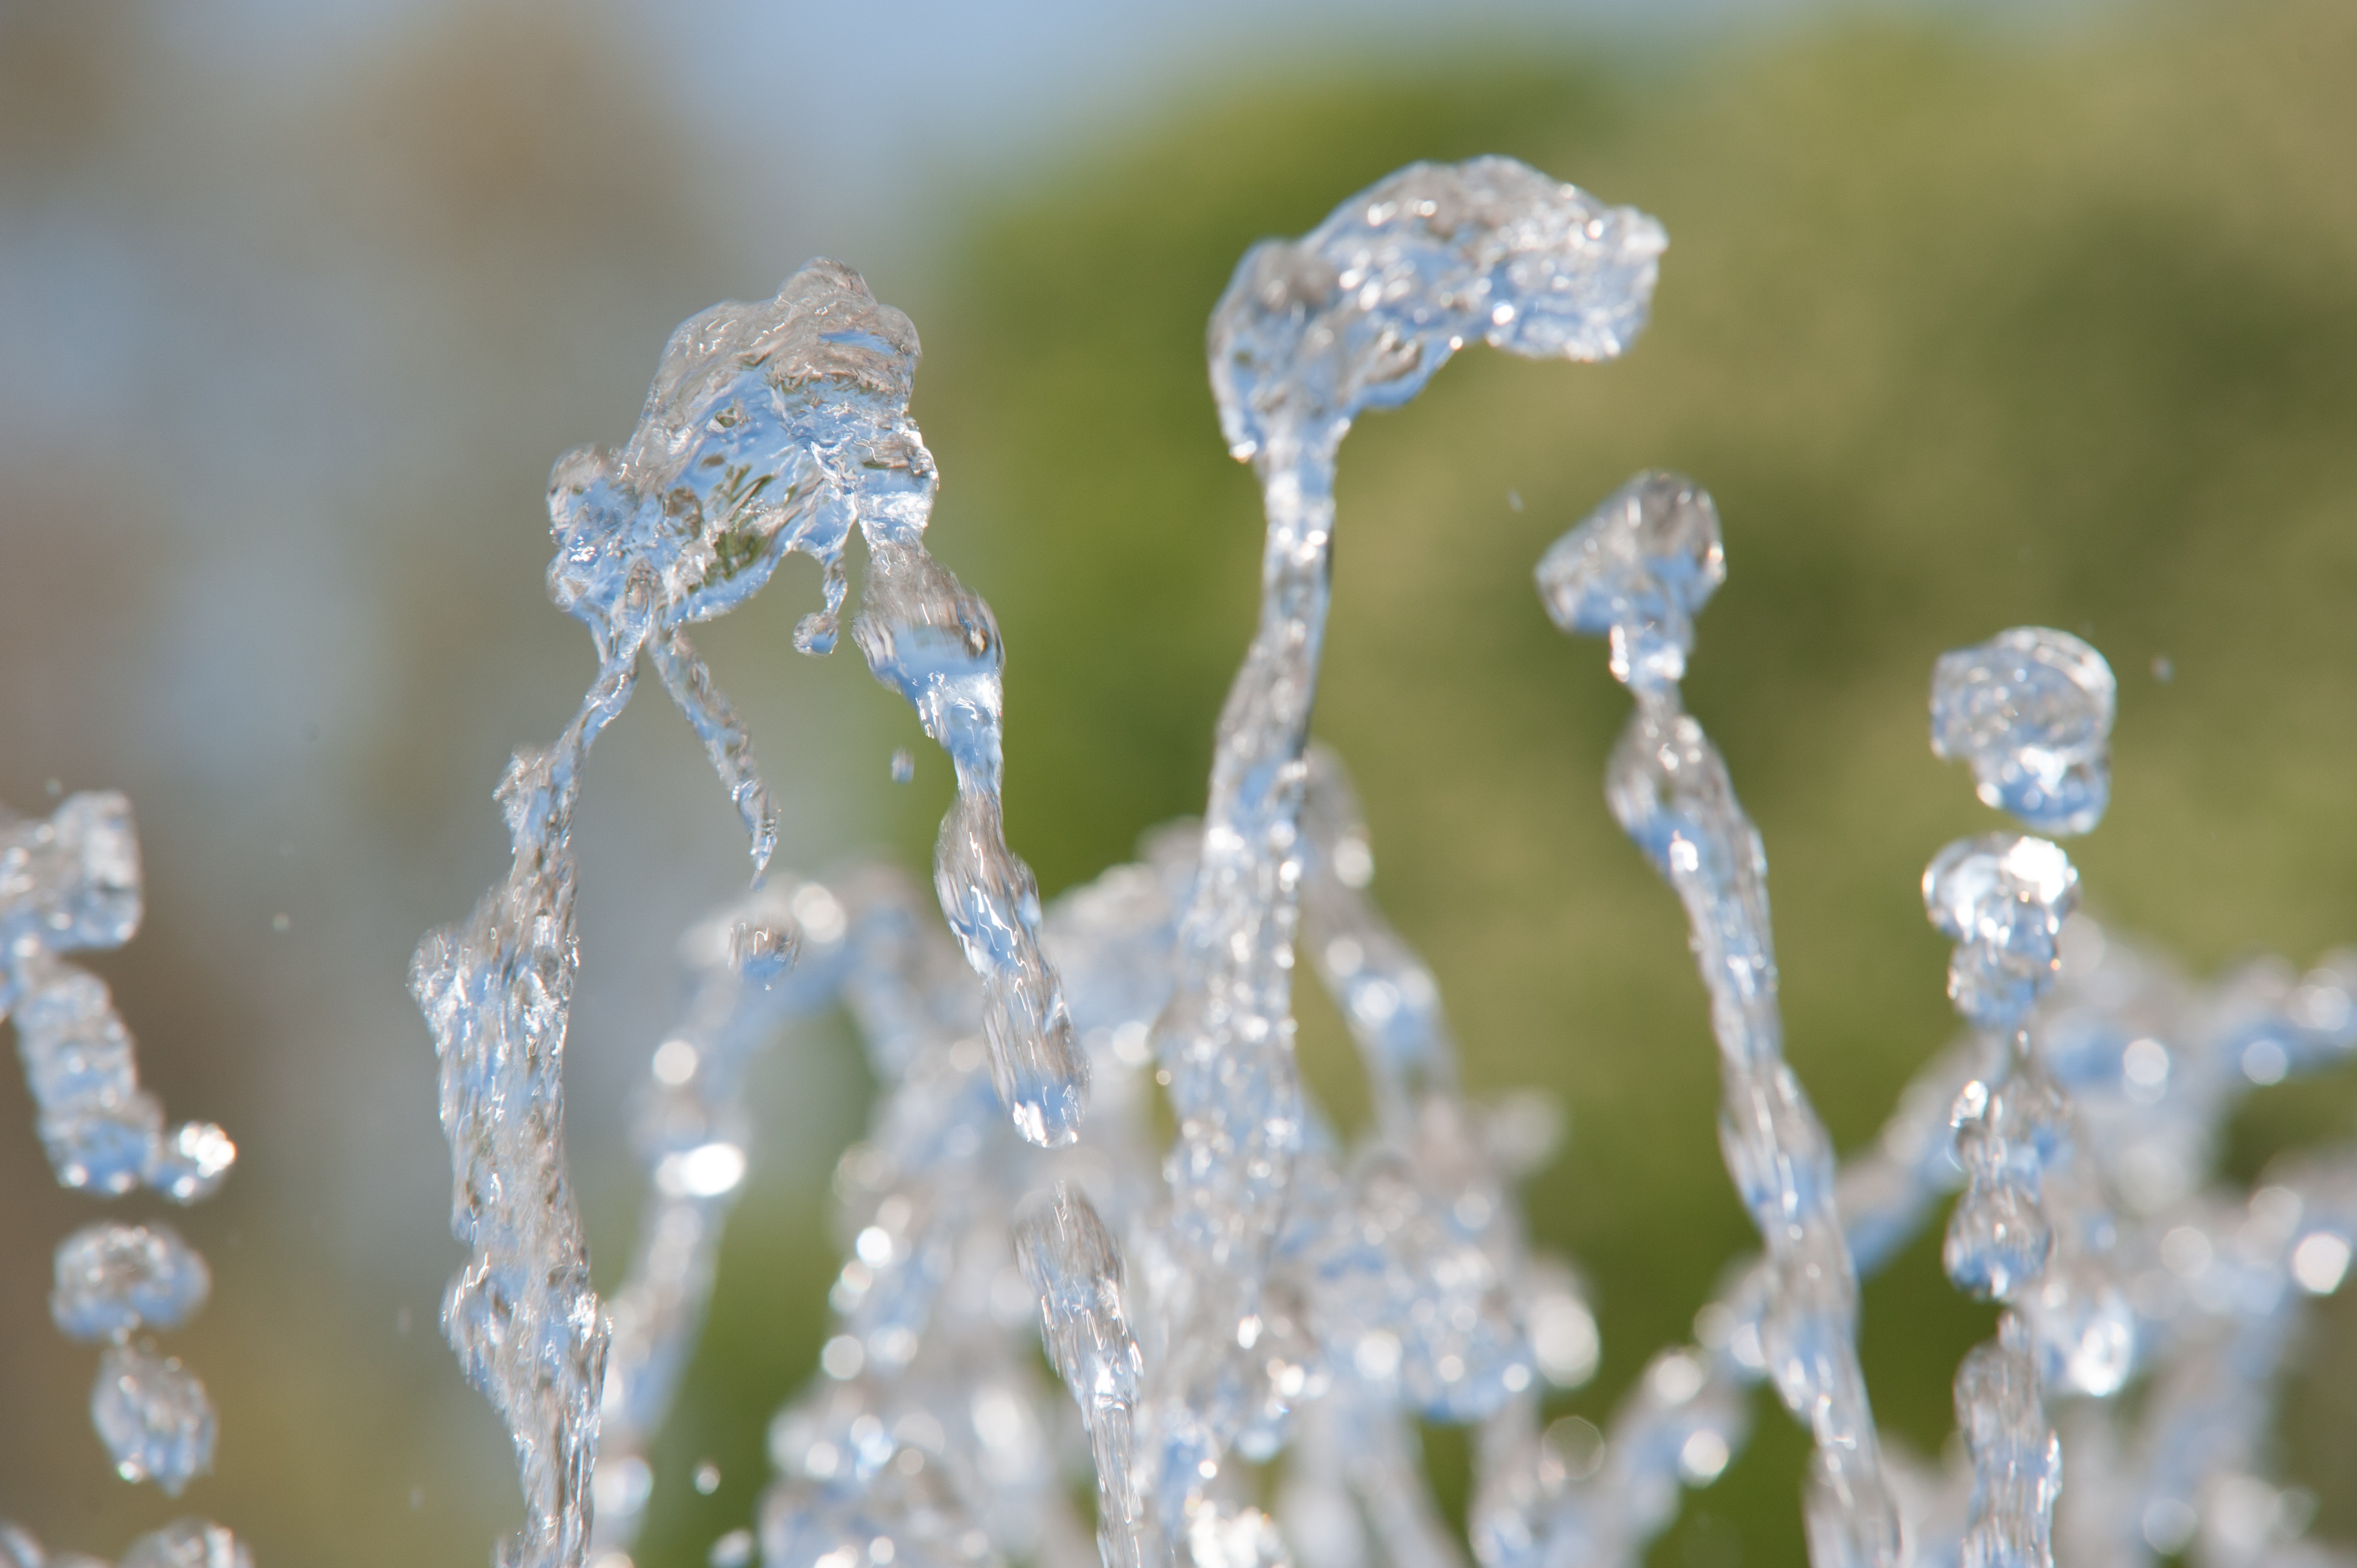
water, branch, winter, dew, liquid, plant, flower, frost, ice, flora, drip, twig, close up, fountain, drop of water, moisture, freezing, macro photography, water jet, plant stem